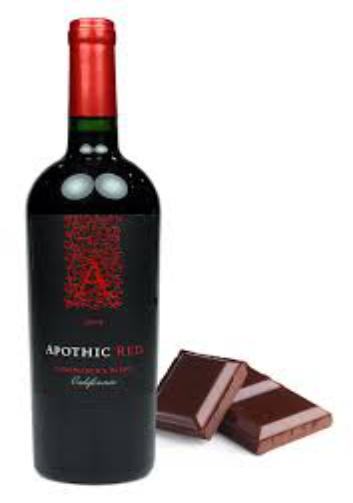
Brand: apothia-2
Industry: Necessities